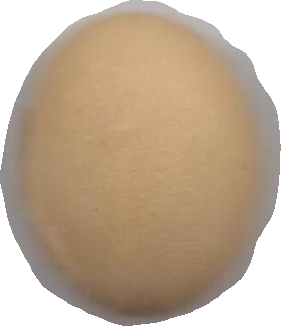
Variety: Dega